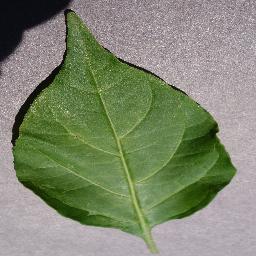
Label: Pepper,_bell___healthy